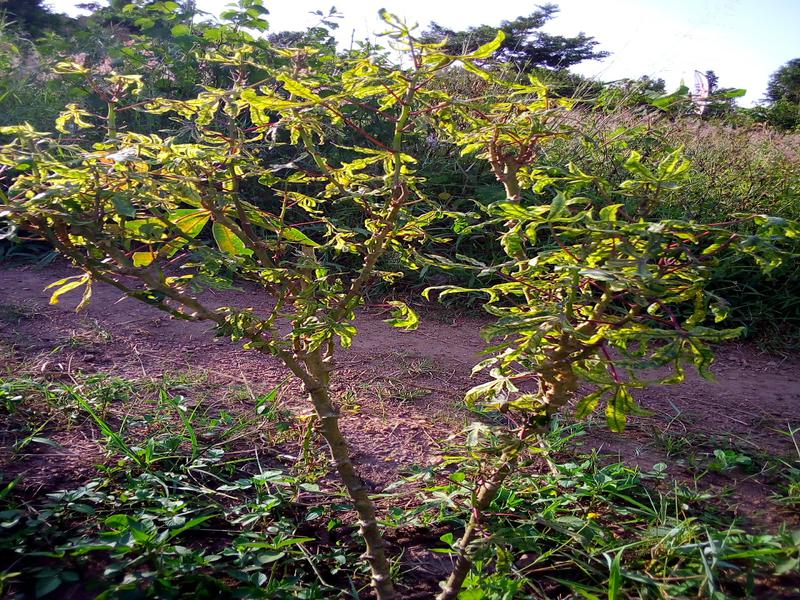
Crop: cassava
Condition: mosaic_disease